Maurice Frankenhuis

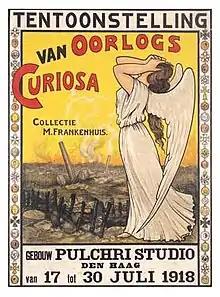
A poster advertising one of Maurice Frankenhuis's exhibitions after WWI

At the Hague in 1933, he received special recognition for his collection of photographs, prints, medals, coins, letters, manuscripts and other materials pertaining to the founder of the House of Orange, William the Silent, and his descendants who ruled The Netherlands, including Princess Juliana (later Queen Juliana), born April 30, 1909.